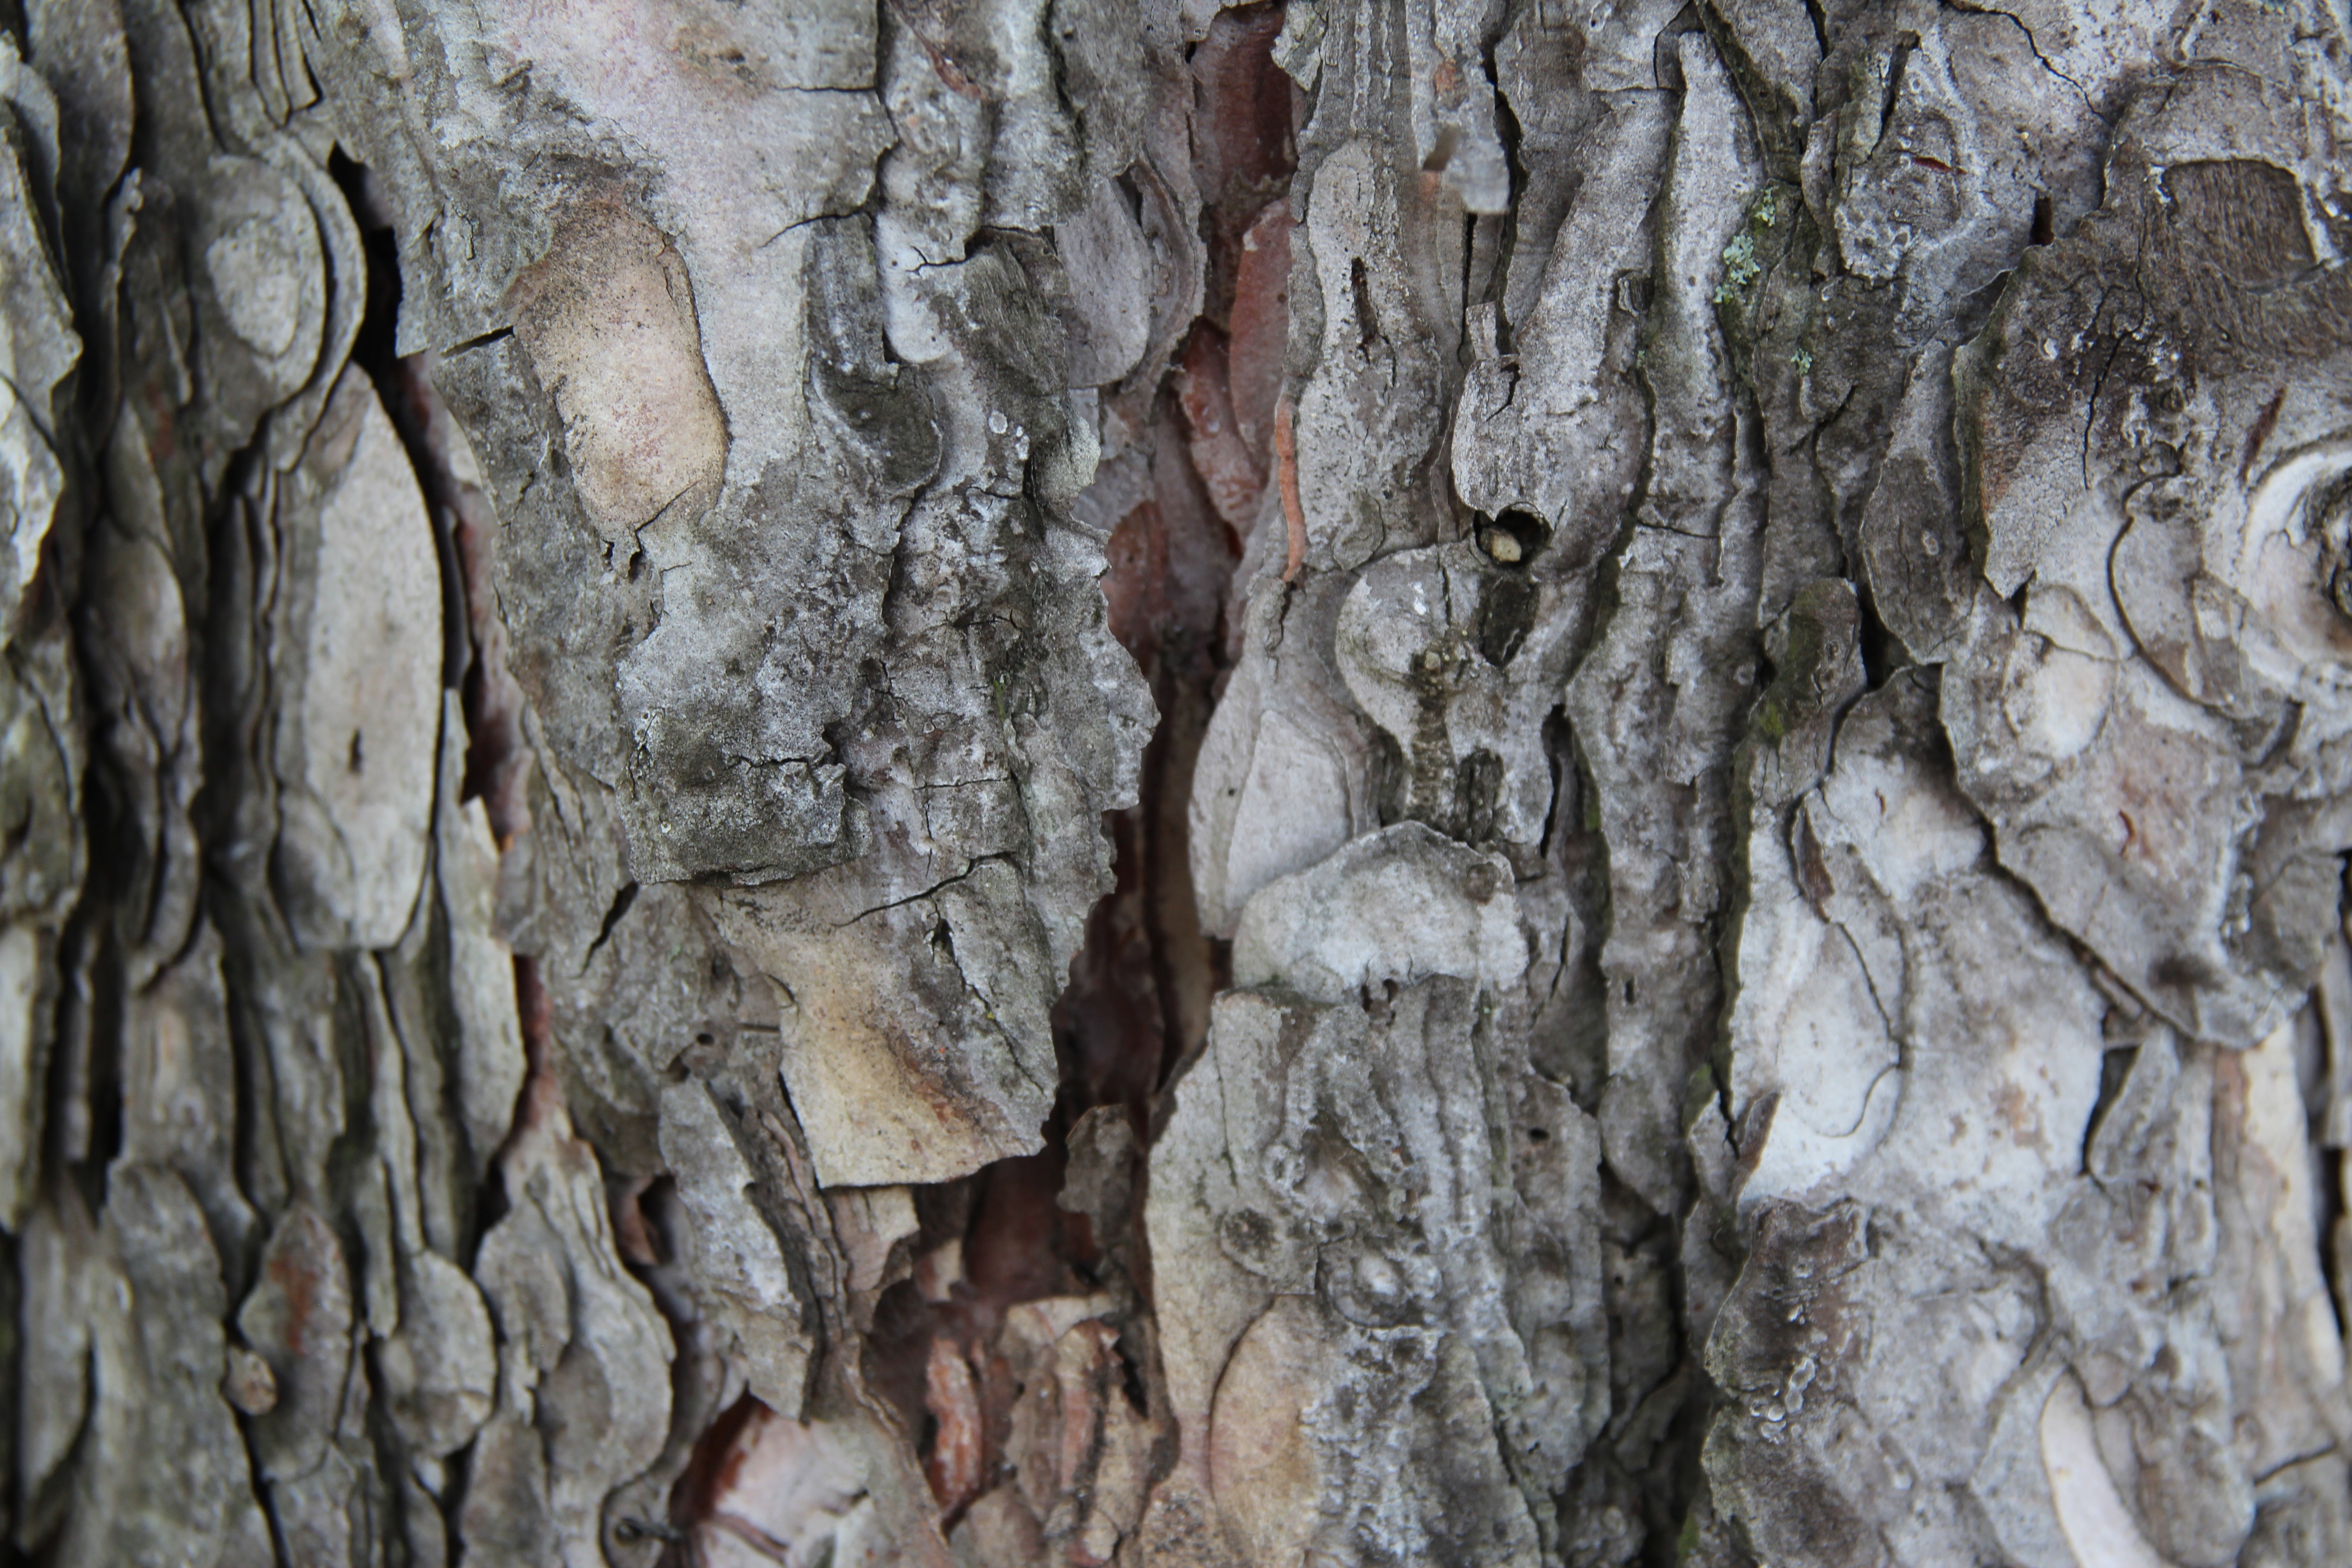
tree, branch, plant, wood, texture, leaf, flower, trunk, formation, geology, flowering plant, plant stem, woody plant, land plant